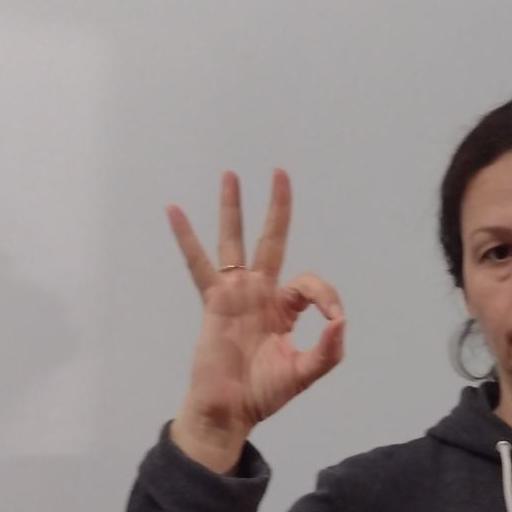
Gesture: ok